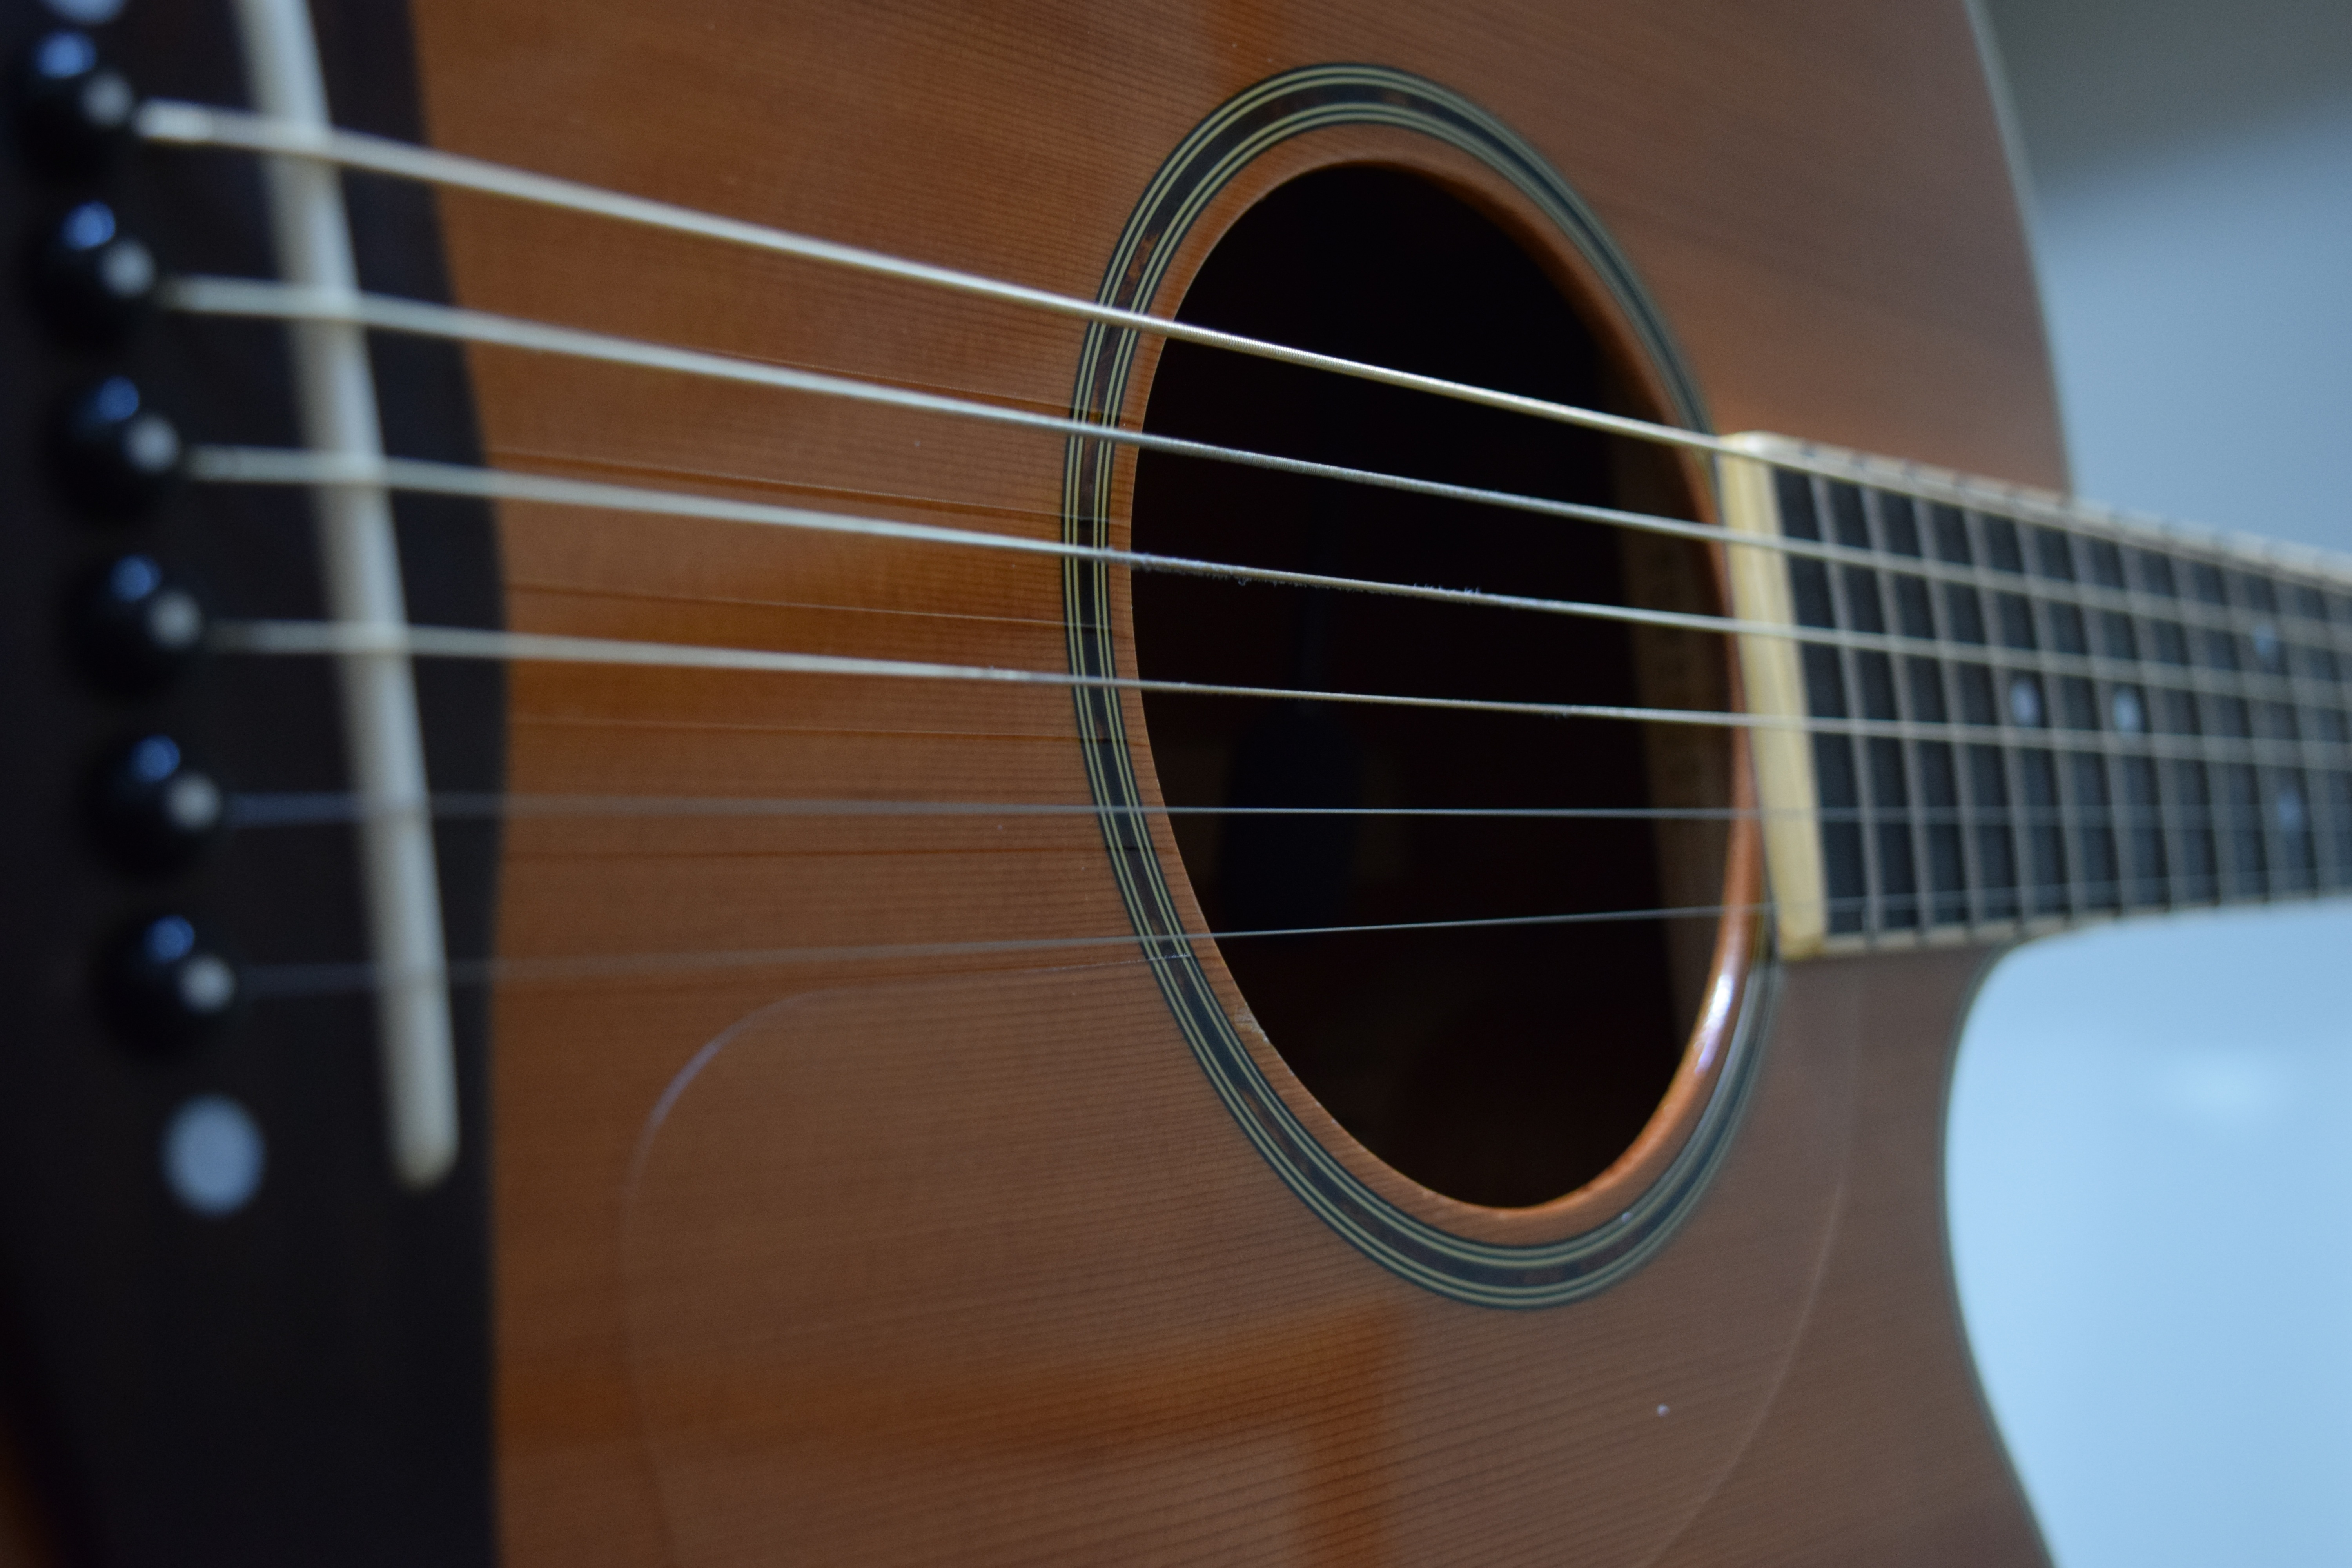
guitar, acoustic guitar, instrument, acoustic, musical instrument, audio, musical, strings, bass guitar, musical instruments, cuatro, fingerboard, string instrument, plucked string instruments, slide guitar, acoustic electric guitar